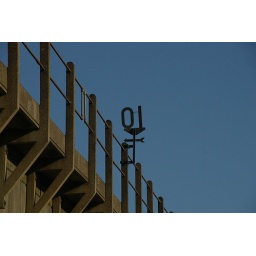
Speed limit sign on the Great Western Main Line bridge over Feeder Road in Bristol.